Navarasam Matriculation Higher Secondary School

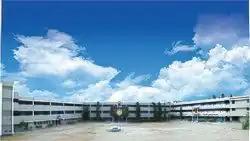

Navarasam Matriculation Higher Secondary School is located in the village of Palliyuthu, Erode, Tamil Nadu, India. It was established by Navarasam Narpani Kala Mandram, a social welfare trust formed by a group of first generation graduates from agricultural families in the surrounding area. Operational since 1975, the school provides English education for children from rural and agricultural backgrounds.